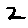
Label: 2